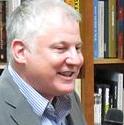
Age: 55